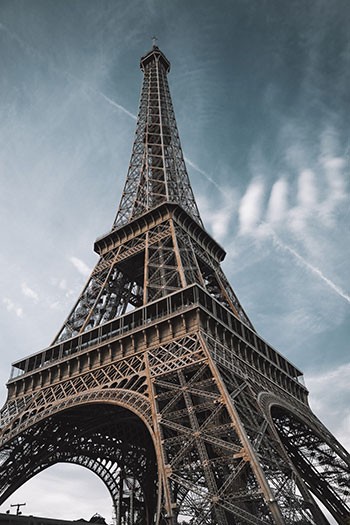
Landmark: Eiffel Tower